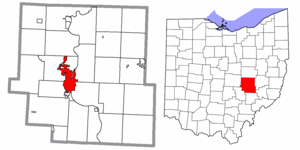
La ville de Zanesville est le siège du comté de Muskingum, dans l’État de l'Ohio, aux États-Unis. Sa population s’élevait à 25 487 habitants lors du recensement de 2010, estimée à 25 388 habitants en 2017.